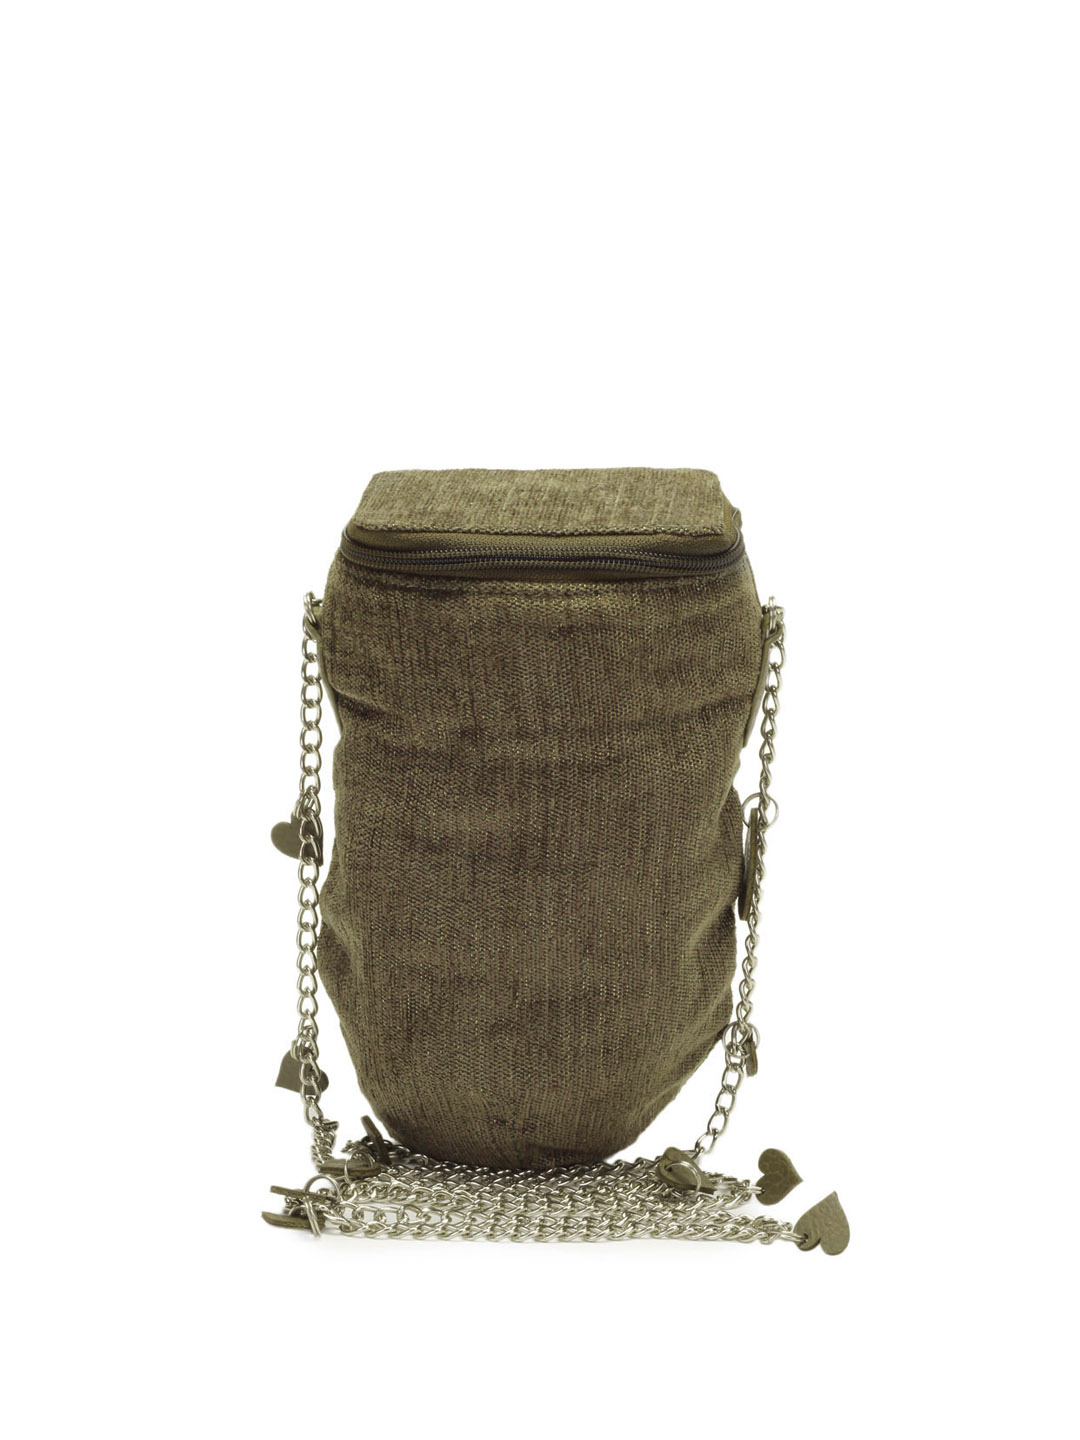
Baggit Women Olive Sling Bag
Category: Accessories / Bags / Handbags
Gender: Women
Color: Olive
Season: Summer 2012
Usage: Casual